Killing of Amir Locke

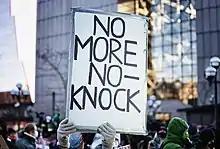
Protest sign, February 5, 2022

Following the killing of Amir Locke, Minneapolis Mayor Jacob Frey imposed a moratorium on no-knock warrants on February 4, with an exception for "an imminent threat of harm to an individual or the public and then the warrant must be approved by the Chief", such as hostage situations or extreme domestic violence. On February 7, the Minneapolis City Council Policy and Government Oversight Committee began discussion about no-knock warrants. The Minneapolis Office of Police Conduct Review announced a review of the no-knock warrant policy.